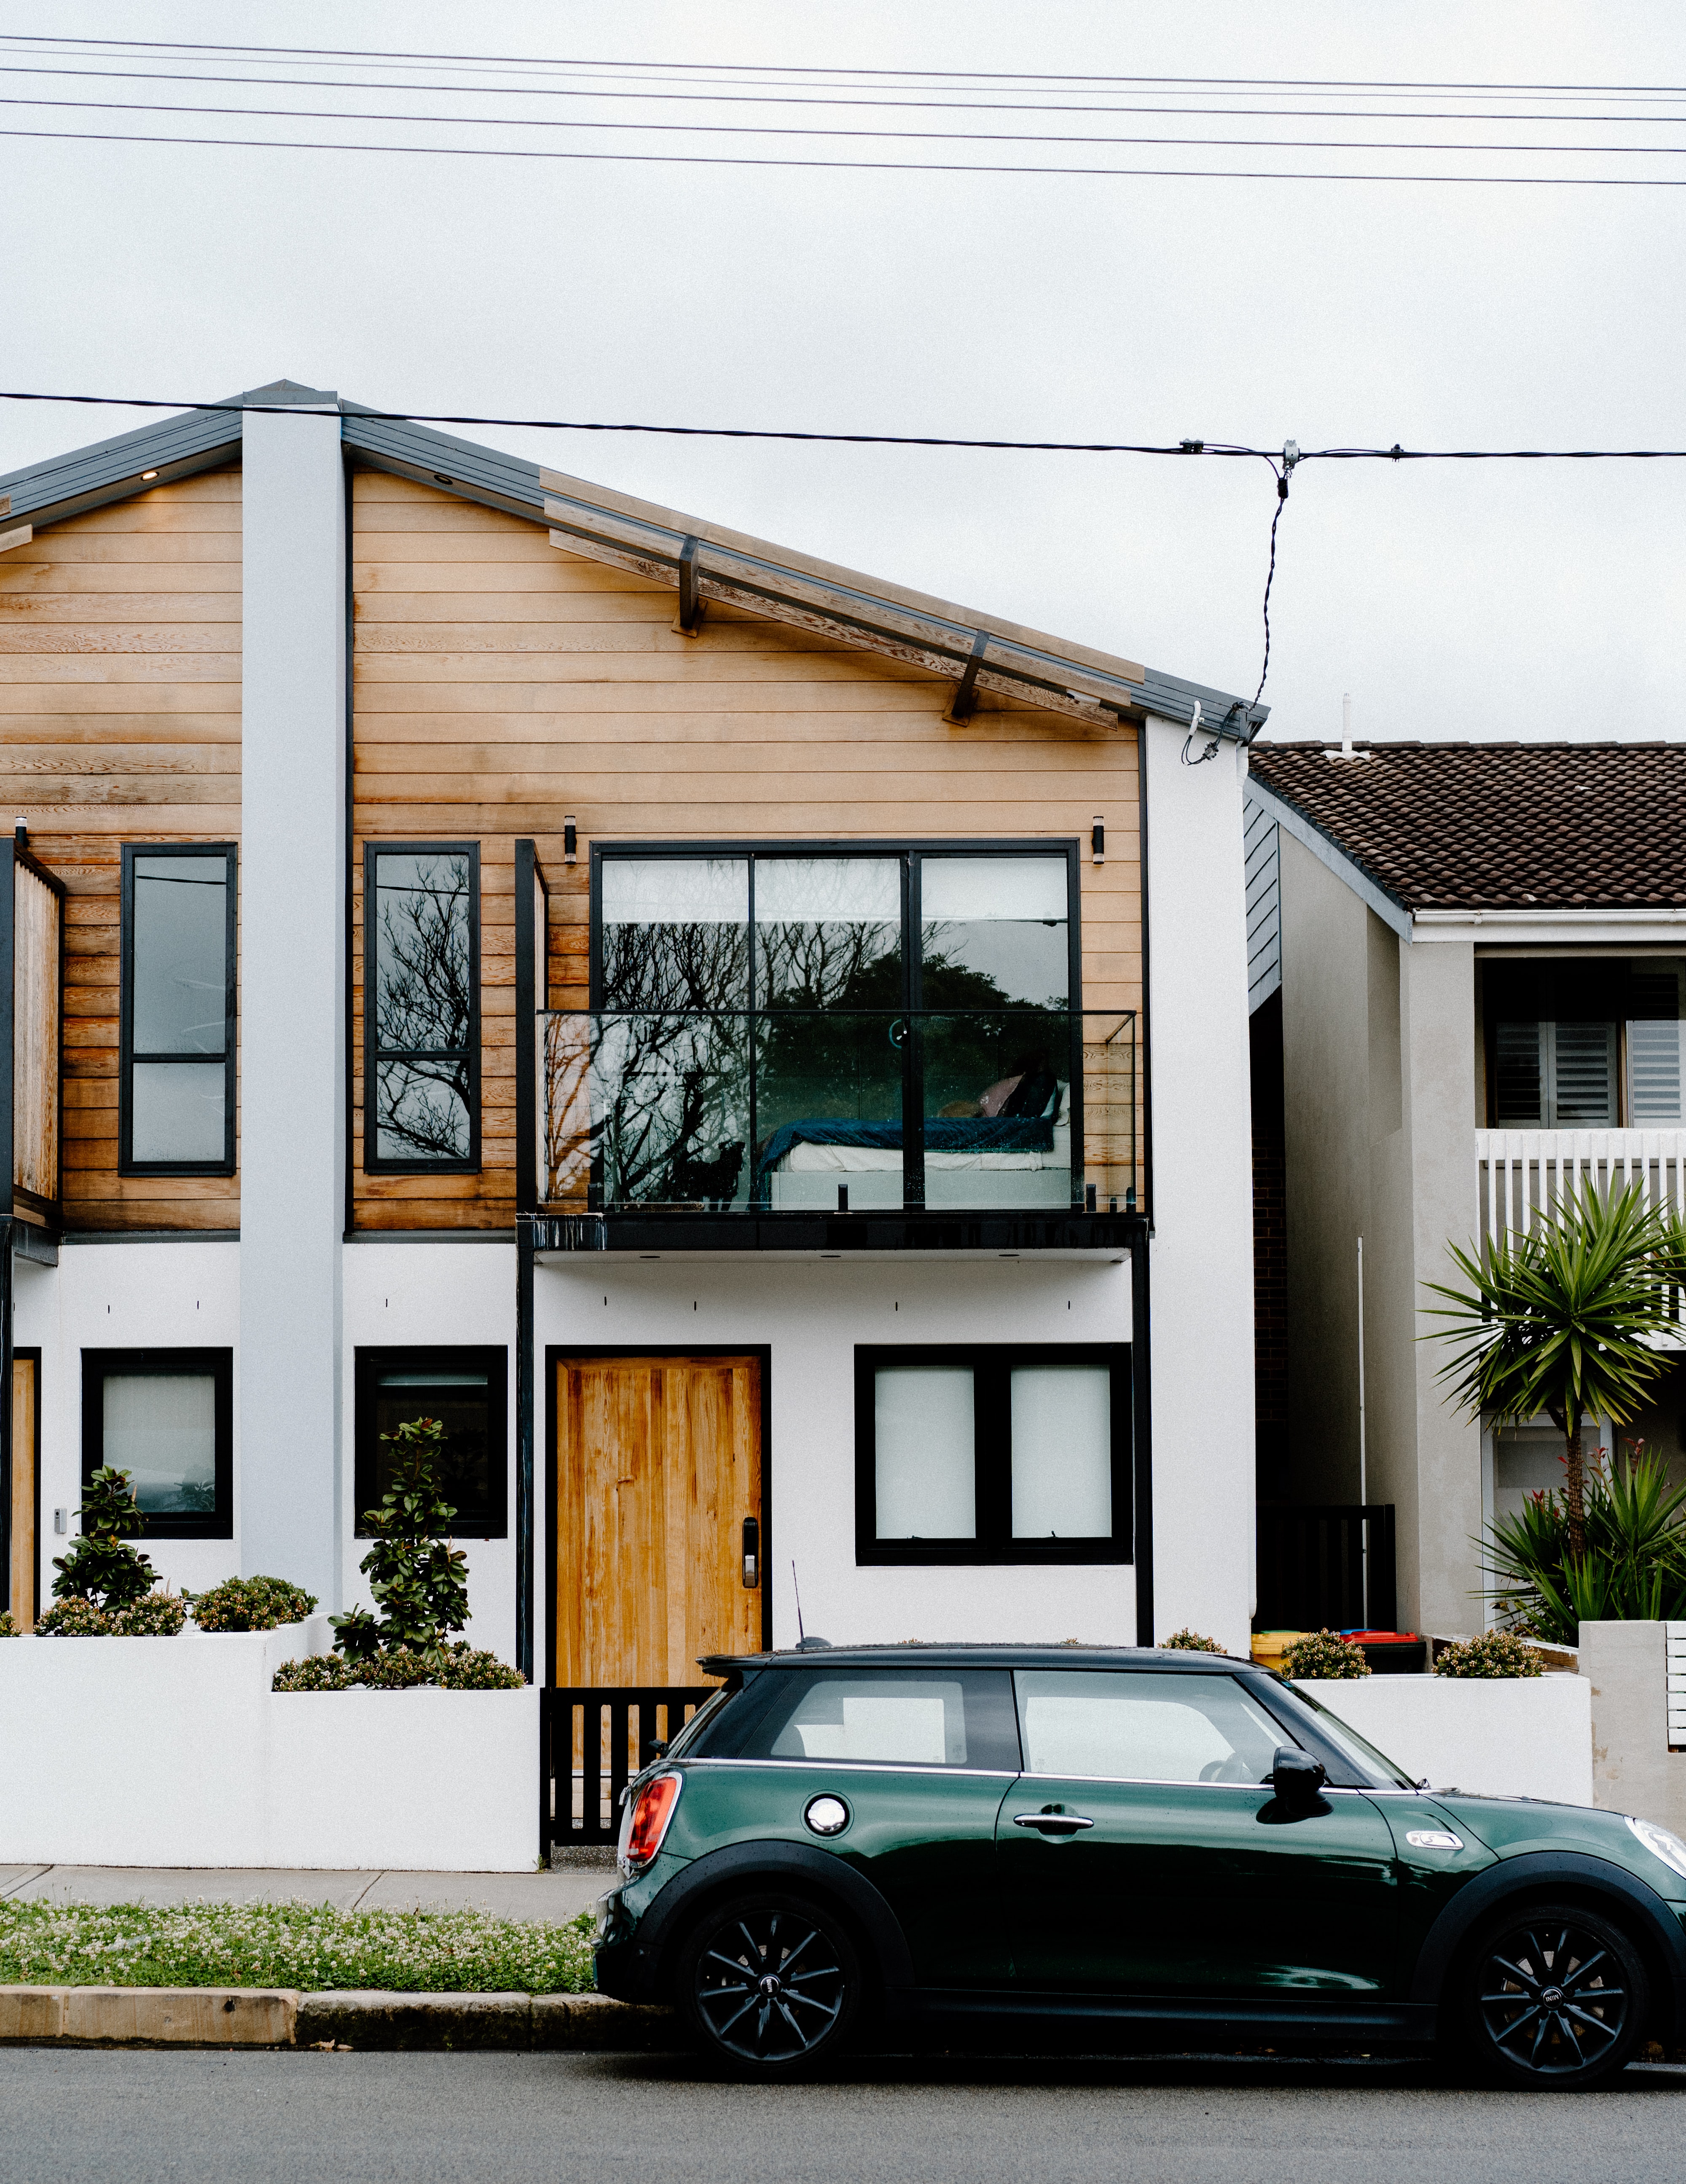
cottage, komfort, kreative, loveseat, interier, luxury, relax, dekor, lounge, house, property, vehicle, car, automotive design, architecture, home, residential area, luxury vehicle, building, wall, automotive exterior, facade, vehicle door, neighbourhood, real estate, mini, mini cooper, street, apartment, scion, road, suburb, hardtop